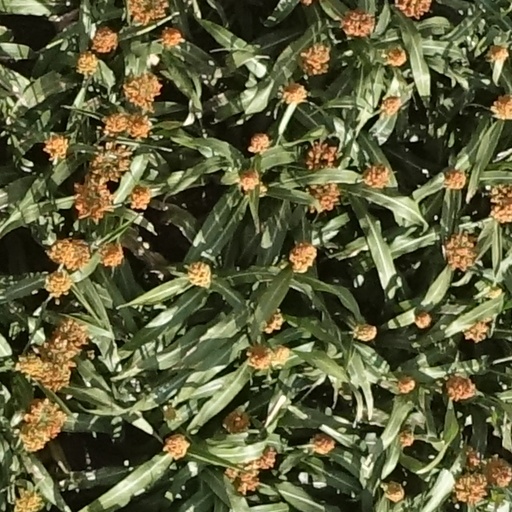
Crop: sorghum